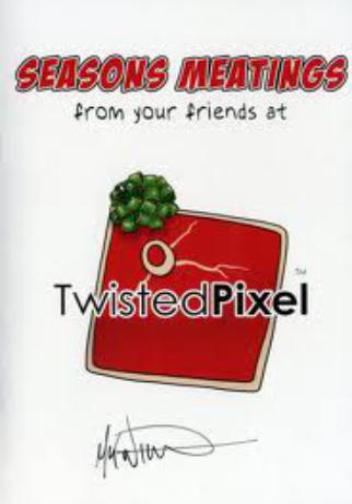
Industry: Others